Andrew Fraser, Baron Fraser of Corriegarth

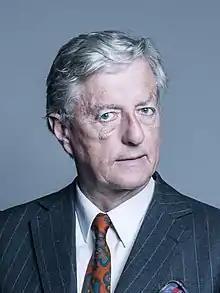
Official portrait, 2018

Alexander Andrew Macdonell Fraser, Baron Fraser of Corriegarth (2 December 1946 – 6 February 2021) was a British banker, treasurer of the Conservative Party of the United Kingdom and was a member of the House of Lords. He was described variously as a "stockbroker" or an "investment banker".